Universal City Zoo

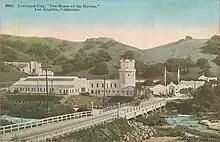
Universal City and the Los Angeles River, undated postcard

Circa summer 1919, the index of animals on the back ranch was "one tigress, 4 lionesses, 7 lions, 4 lion cubs, 6 leopards, 2 leopard cubs, 2 pumas, 2 bears, 10 wolves, 3 newborn wolf-puppies, 12 Malamute sledge dogs, 3 weaning puppies, 1 elephant, 4 camels, 1 baby camel, 4 monkeys, 1 orangutan (the world-famous Joe Martin), 1 hoot-owl, 1 cockatoo, 2 ducks, 40 pigeons, 24 chickens, 16 domestic dogs." At the zoo's peak in 1920, it was home to some 30 lions. The zoo also periodically housed somewhat less familiar animals such as armadillos and anteaters. Harry Carey found two bear cubs on his ranch that year and took them to Curly Stecker, "knowing that they would be well-cared for at Universal City." In 1921, the zoo bought eight kangaroos.